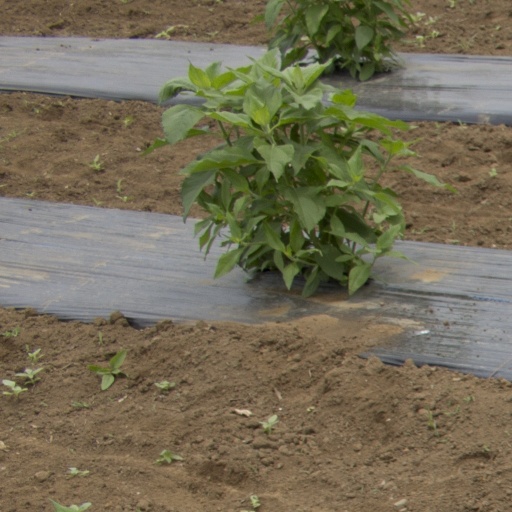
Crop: Jerusalem artichoke